Parwar (Jain community)

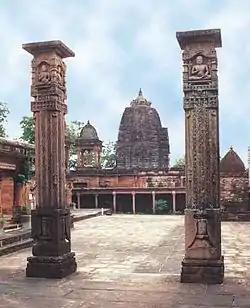
The Shantinath Temple, Deogarh at Deogarh

Parwar, also spelt as Paravāra (परवार in Hindi, पौरपट्ट in Sanskrit inscriptions), is a major Jain community from the Bundelkhand region, which is largely in Madhya Pradesh, but also includes the two districts of Lalitpur and Jhansi in Uttar Pradesh. Apart from them, Nagpur district (Maharashtra) have also a very large Parwar community. There is an area in Itwari of Nagpur known as Parwar-Pura having large number of Parwar's homes and shops . Most of the Nagpur's Parwar are migrated from Sagar, Deori, and other small villages of Sagar District of MP. Parwar exclusively follow the Digambar Jain tradition. Parwar usually preferred their marriage within community. There are 12 Gotra in Parwar community. Each Gotra has 12 Moor (lineages). A marriage within the same gotra or lineage are not allowed. Traditionally a marriage within any of the 8 branches (the moor of boy or girl, mother's family, father's mother's family etc) was not permitted and hence the community was termed "ashta-shakha".